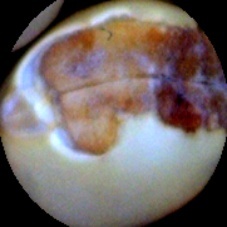
Label: Broken